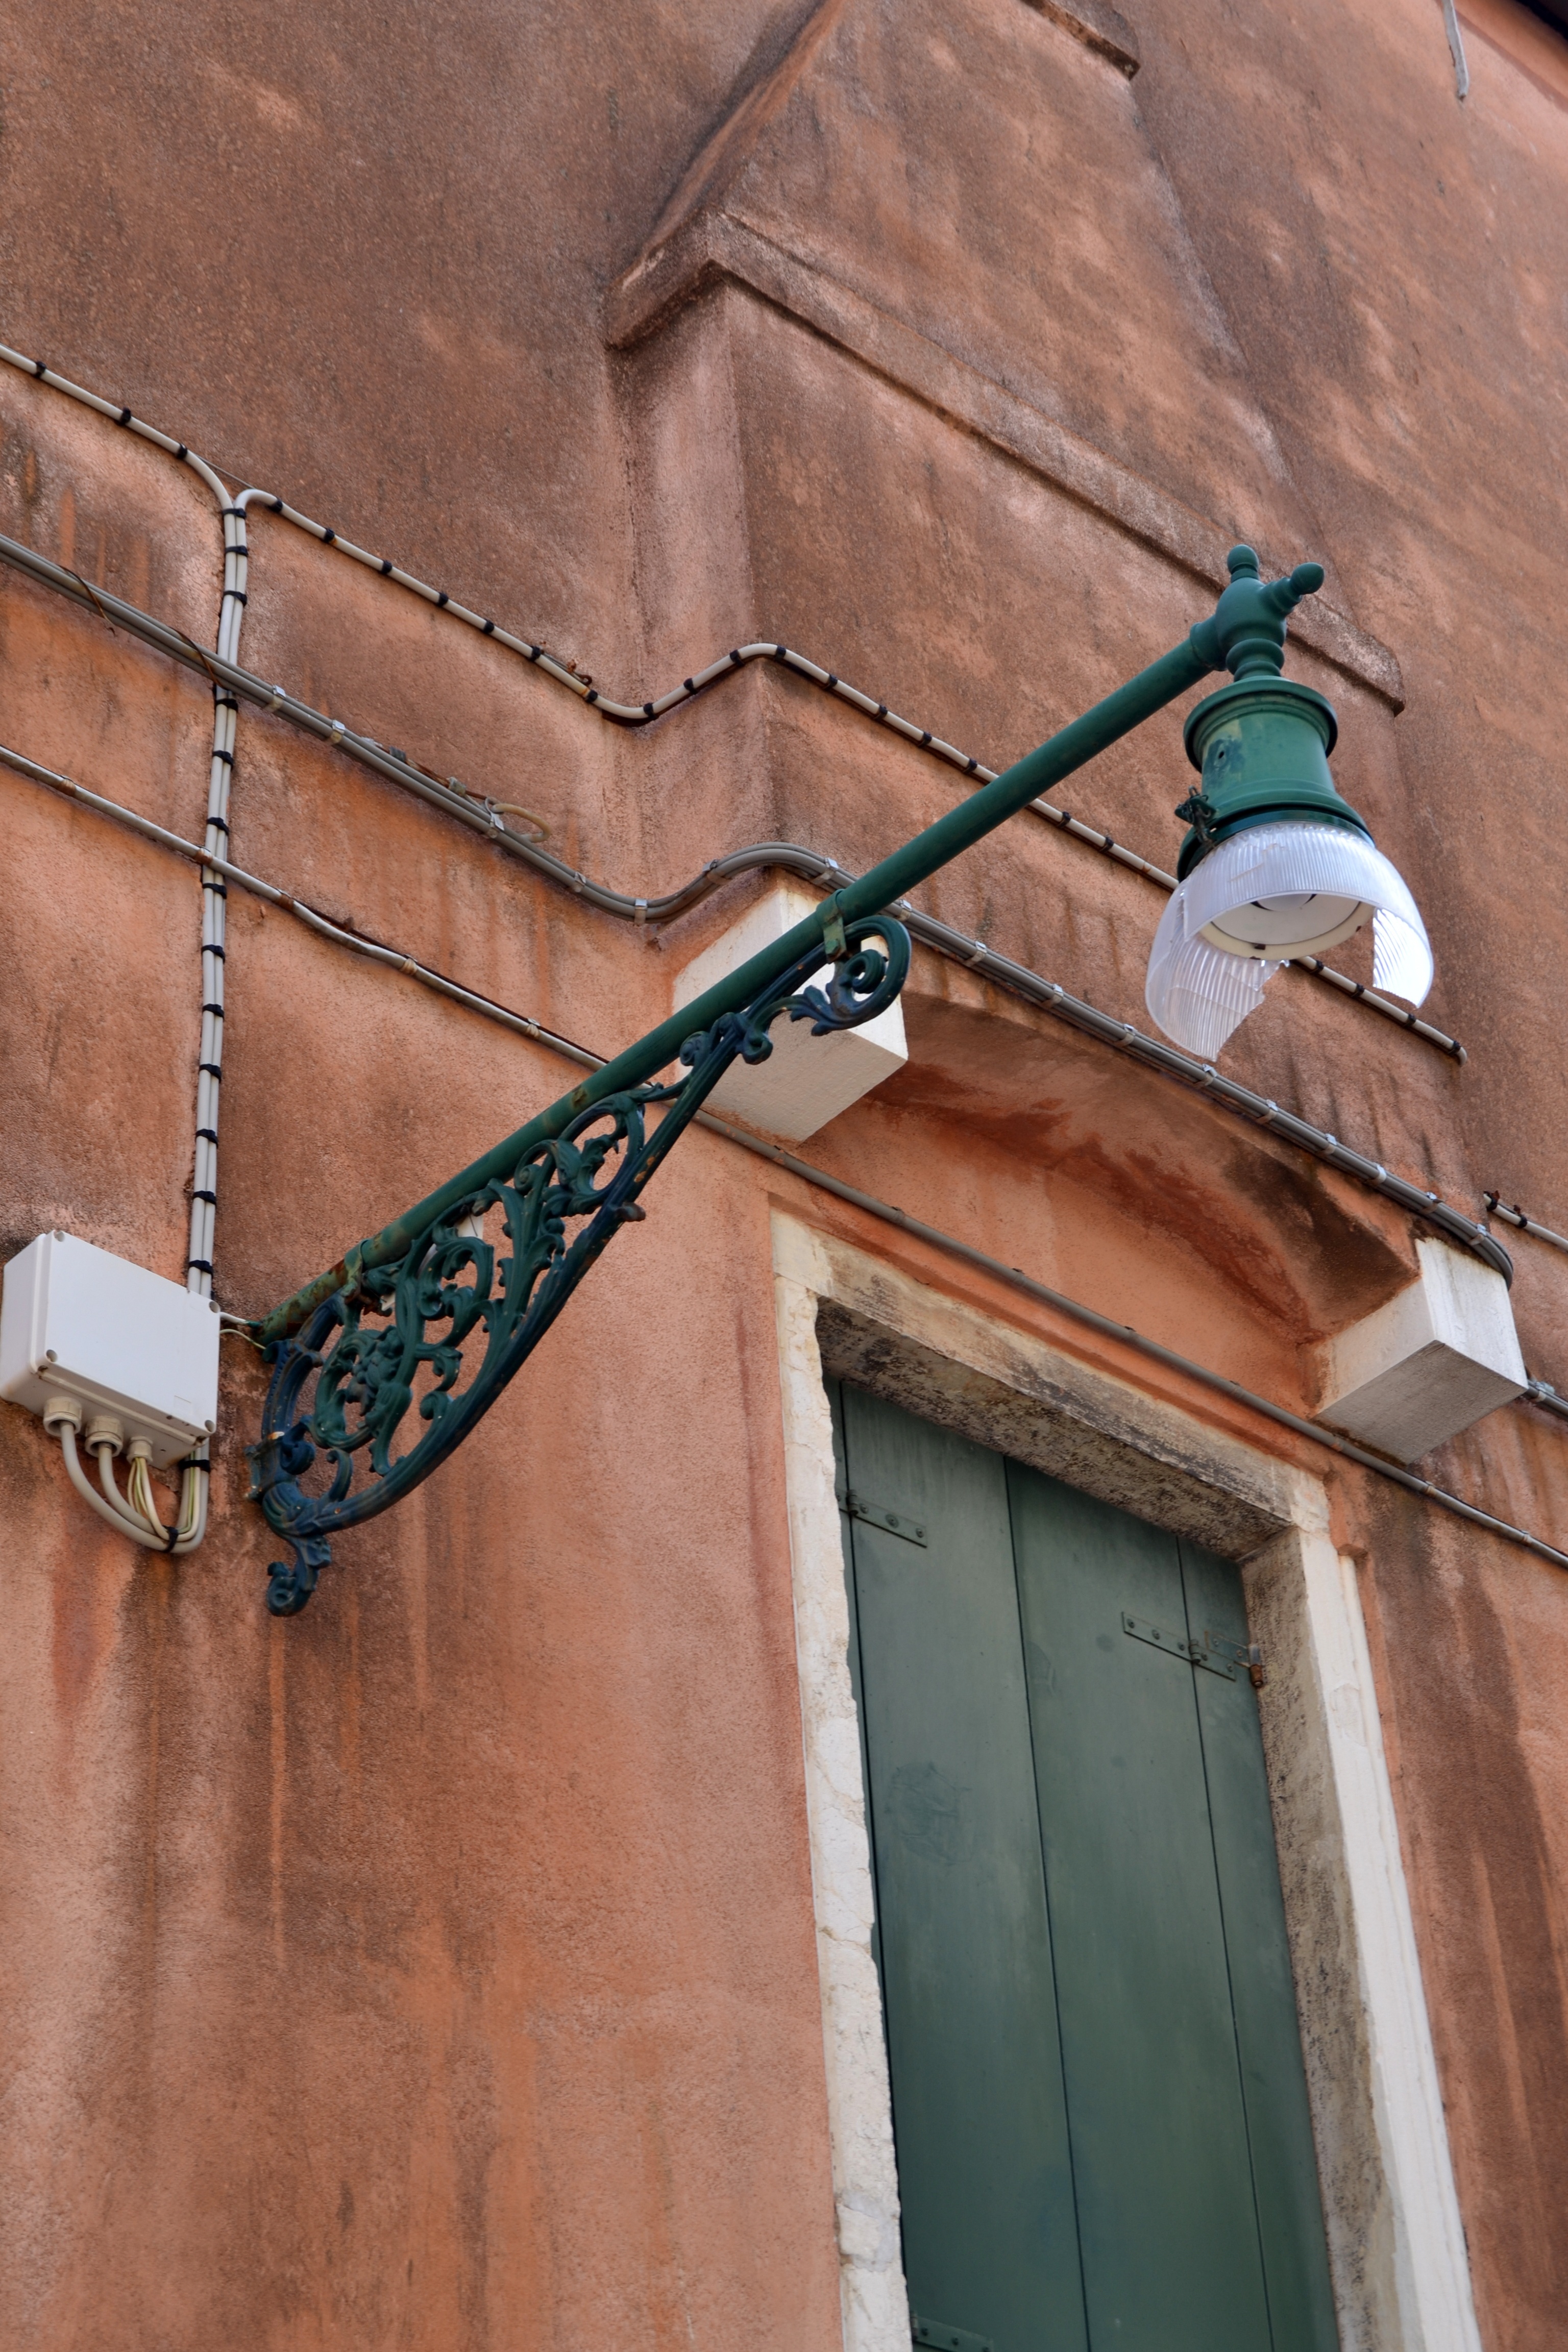
wood, window, wall, color, facade, venice, blue, street light